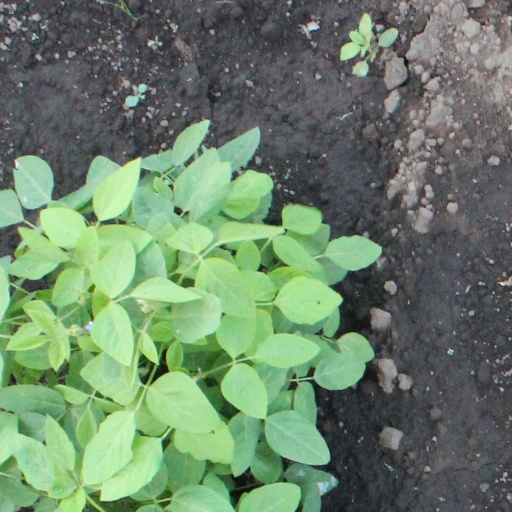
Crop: soybean